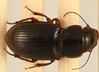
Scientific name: Cratacanthus dubius
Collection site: North Sterling NEON (STER), plot STER_032